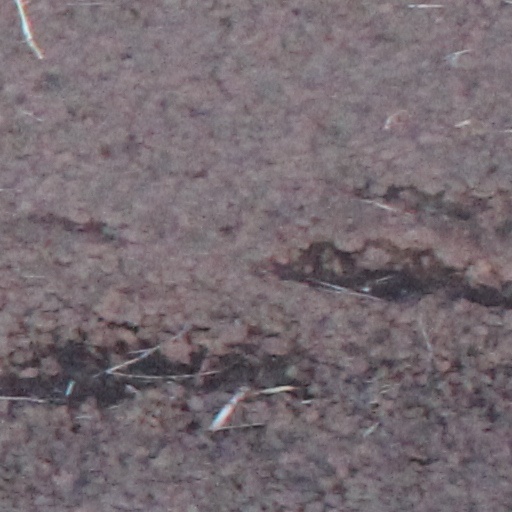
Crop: wheat